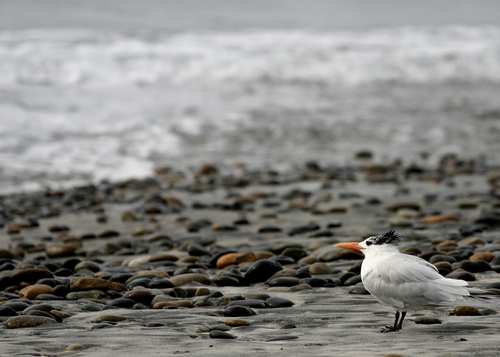
the bird has a white head and tufts of grey feathers with a long orange beak.
a small white bird with an orange bill, white body, and black tarsus and feet.
this bird is nearly all white with a large orange bill.
this small bird has a white body, a black crown and a long orange beak.
a little white bird with an orange beak and black head feathers and feet
this small white bird has an orange bill with black tarsus, feet and crown.
this bird has a long orange bill with black with white patch crown, white neck and breast and dark grey primaries and secondaries.
while primarily white in color, this bird has a black crest and a long, narrow, orange bill.
the bird has a long orange bill and black tarsus with grey wings.
this bird has wings that are white and has an orange bill
Species: Elegant Tern